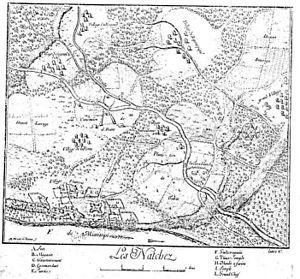
La révolte des Natchez est un conflit ayant opposé, de 1729 à 1731, la tribu amérindienne des Natchez et leurs alliés aux colons français de Basse-Louisiane. Il a été particulièrement violent. Les Natchez finirent exterminés ou réduits en esclavage et vendus aux Antilles aux colons de Saint-Domingue. Il montre aussi que, contrairement à ce que l'on pense habituellement, les Français ne furent pas toujours en bonne amitié avec les tribus amérindiennes de leurs colonies américaines, comme en témoignent également les guerres franco-iroquoises ou les guerres avec les Renards, même si une majorité de peuples de la Nouvelle-France furent des alliés.
1729 est une année commune commençant un jeudi.